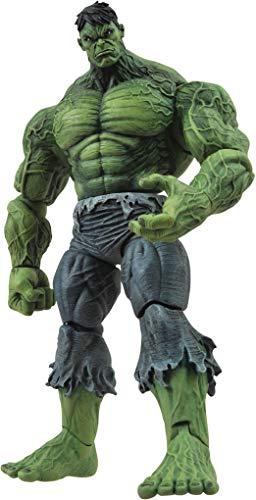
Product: Marvel Select: Hulk Unleashed Action Figure
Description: Previously a Disney Store exclusive.
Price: $22.28
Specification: ProductDimensions:4.5x3x8inches|ItemWeight:1.65pounds|ShippingWeight:1.65pounds(Viewshippingratesandpolicies)|ASIN:B00A6T2SAU|Itemmodelnumber:APR192541|Manufacturerrecommendedage:15yearsandup